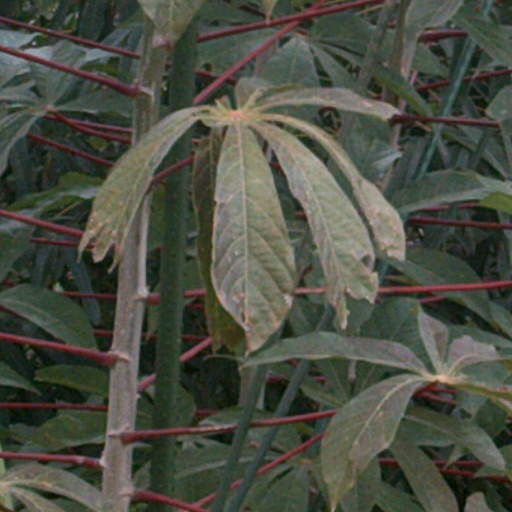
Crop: cassava